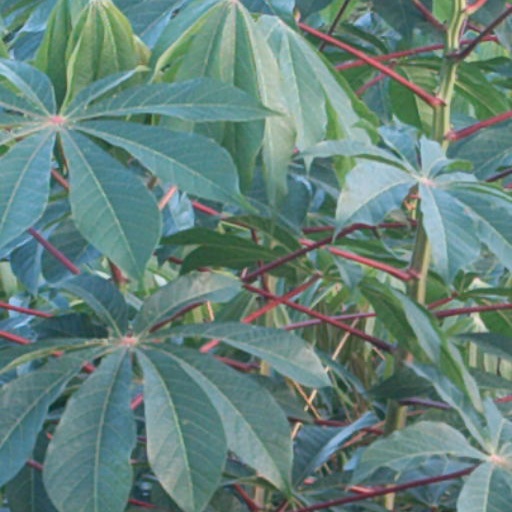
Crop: cassava